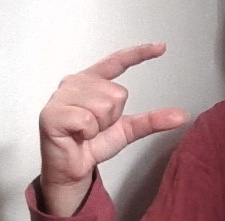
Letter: dal